Jasna Koteska

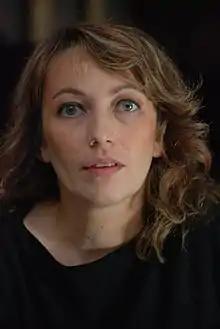
Jasna Koteska in 2008

She holds master degrees in literature (University of Skopje) and in gender studies (Central European University, Budapest). She is a Professor (Tenure) in humanities at the Ss. Cyril and Methodius University of Skopje. Koteska works with 19th-century philosophy, Psychoanalytic Theory, and Gender studies. She has published books on Søren Kierkegaard, Sigmund Freud, and on a variety of topics related to psychoanalytic theory and gender studies. Her books have been published in Washington, D.C., Toronto, Ljubljana, Belgrade, Sofia and Skopje.